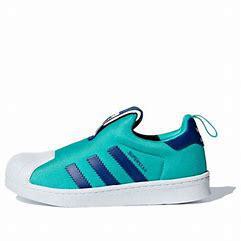
Brand: adidas
Model: originals BP Adidas Originals Superstar 360 C